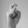
ASL letter: X